Queensland Railways 1460 class

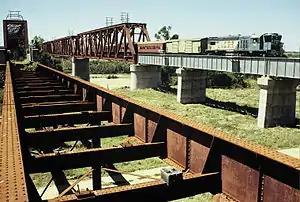
1501 crossing Burdekin Bridge in September 1989, with the disused 1882 bridge in the foreground

The 1460 class was a class of diesel locomotives built by Clyde Engineering, Eagle Farm for Queensland Railways between 1964 and 1966.